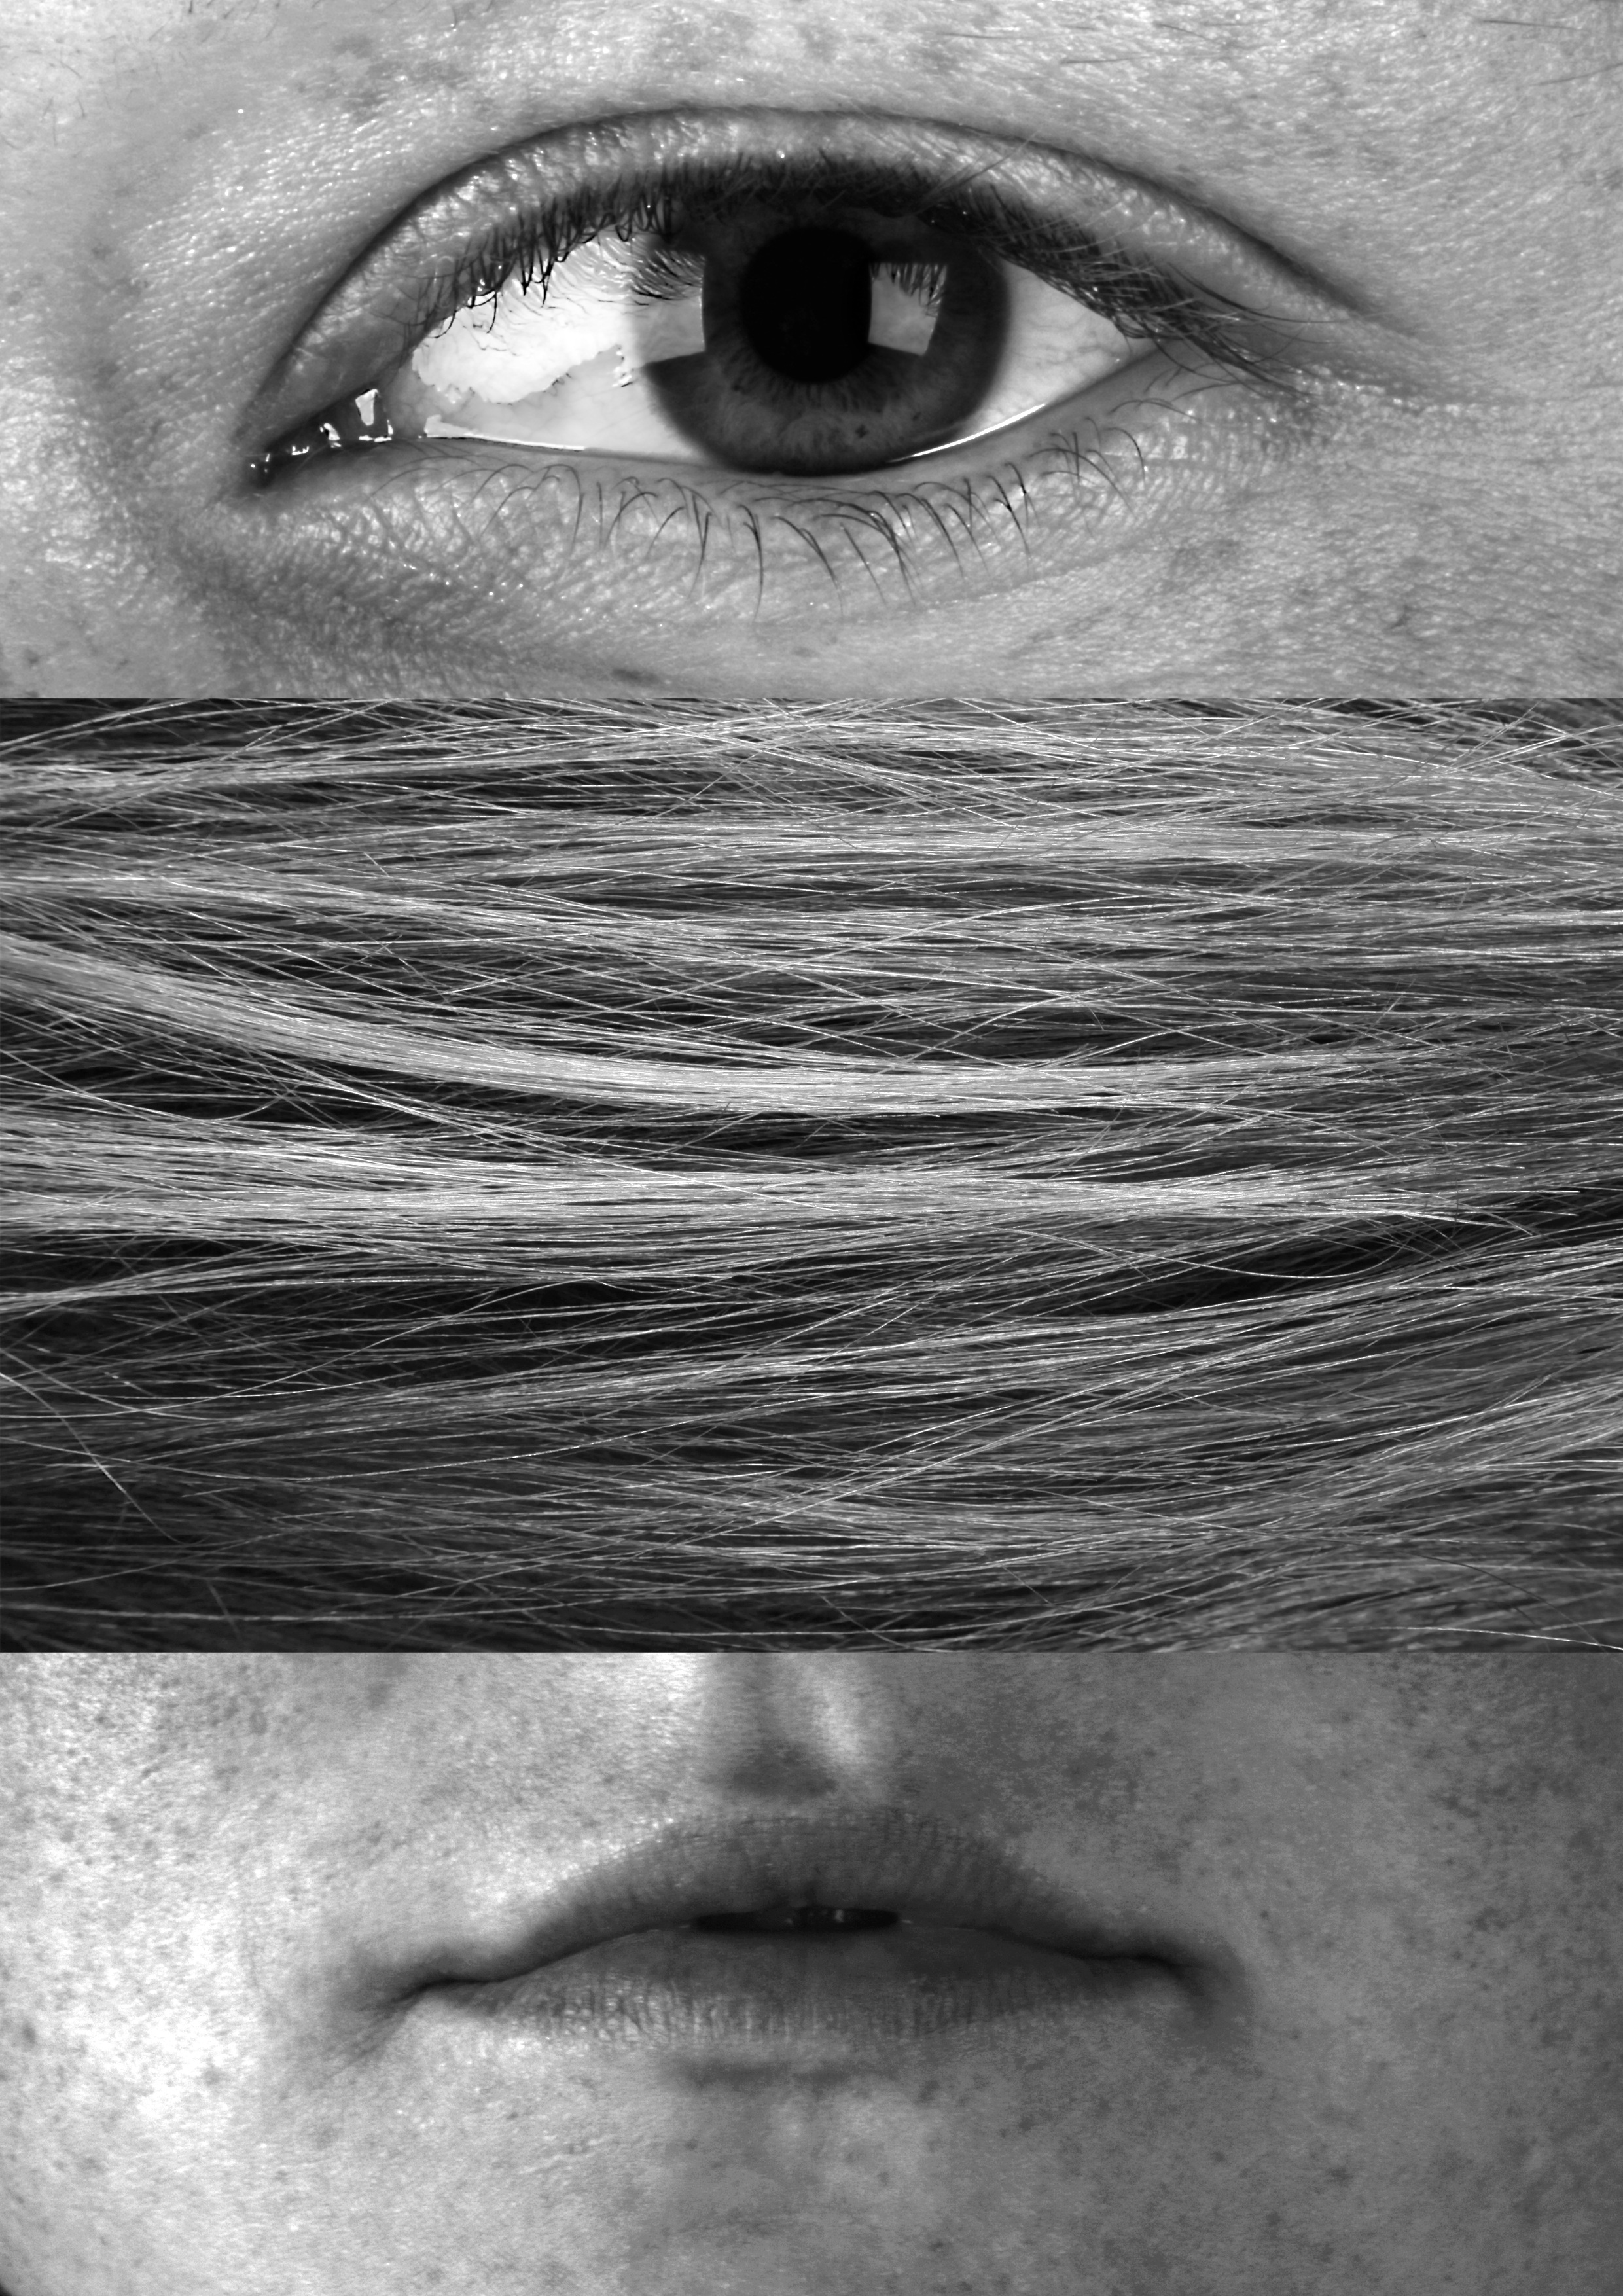
black and white, hair, white, photography, portrait, black, monochrome, mouth, close up, human body, face, nose, composite, drawing, eye, head, photograph, skin, beauty, organ, emotion, monochrome photography, portrait photography